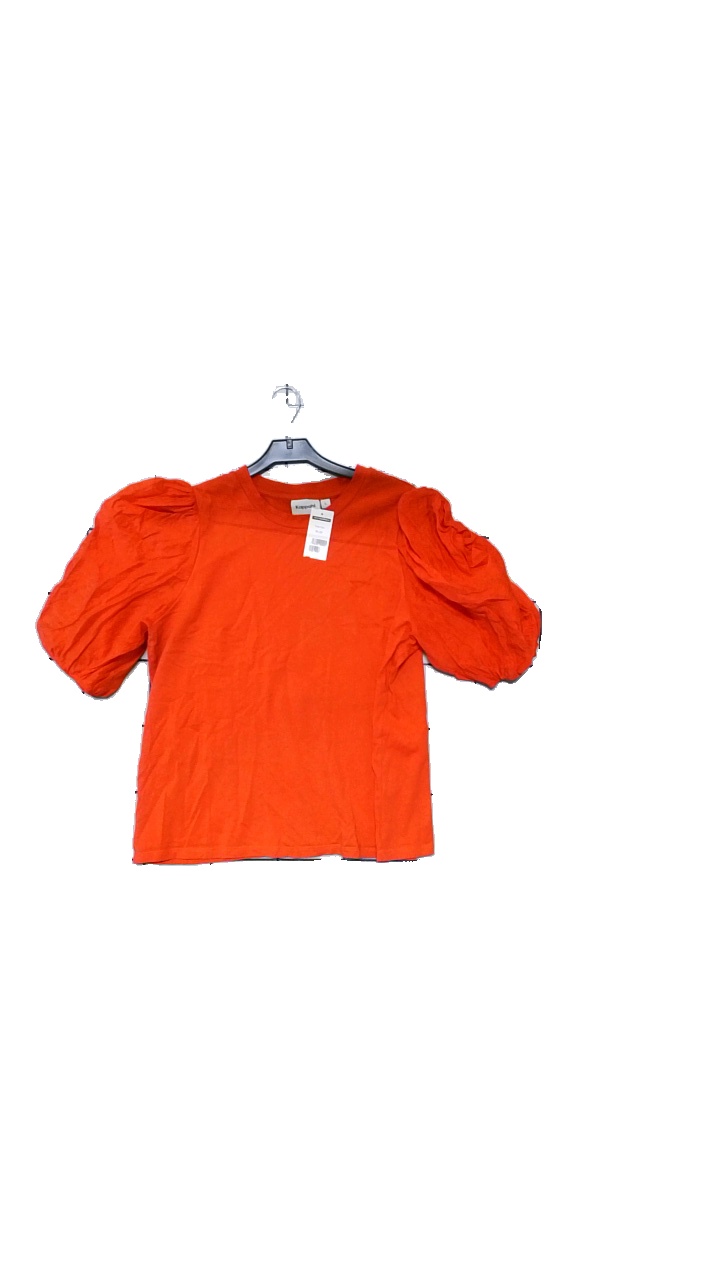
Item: Top (Ladies)
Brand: Kappahl
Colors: Red
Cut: Regular, Loose
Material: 100% cotton
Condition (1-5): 4
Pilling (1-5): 4
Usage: Reuse
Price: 50-100